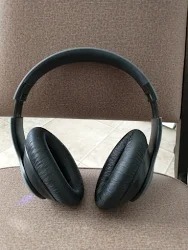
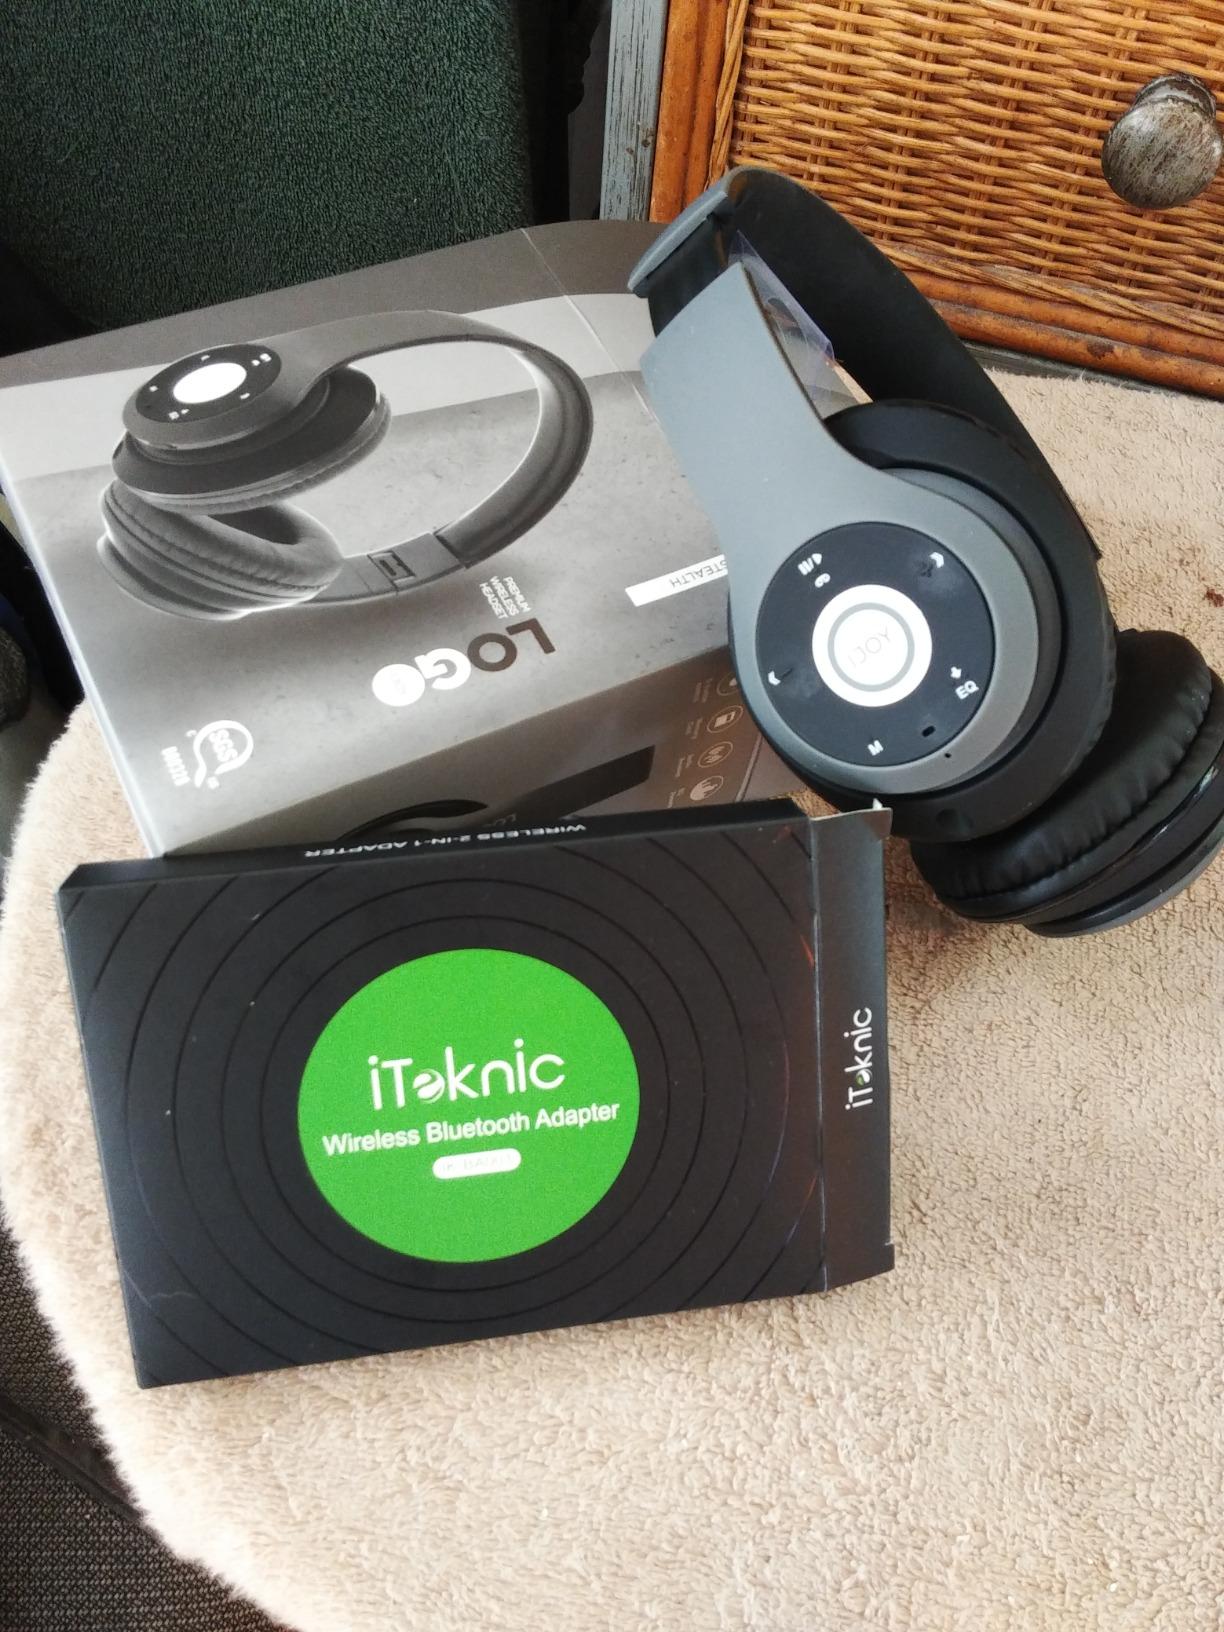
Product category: headphones
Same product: yes